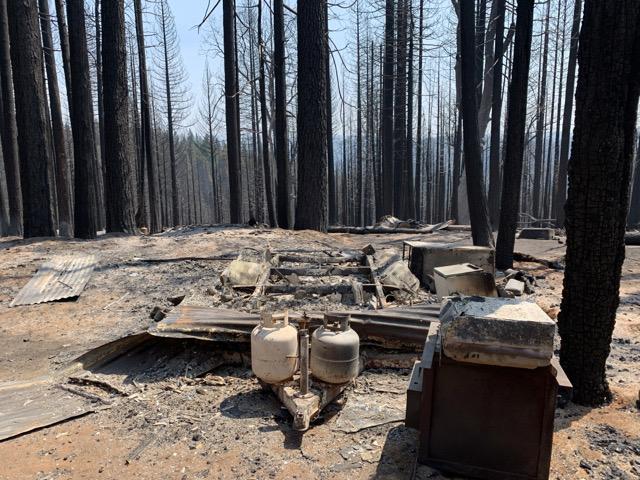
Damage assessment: destroyed